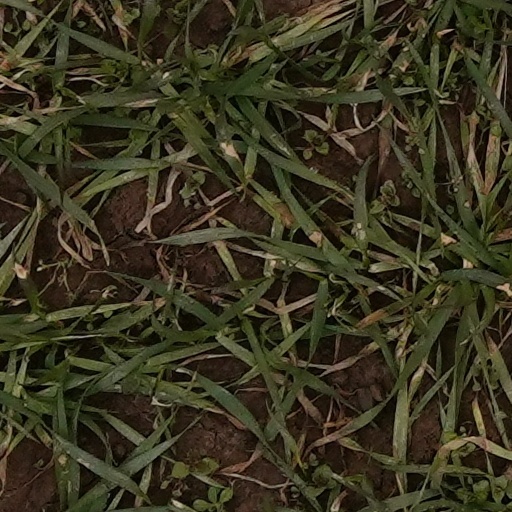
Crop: wheat